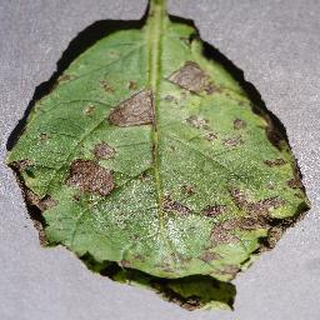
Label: potato_early_blight